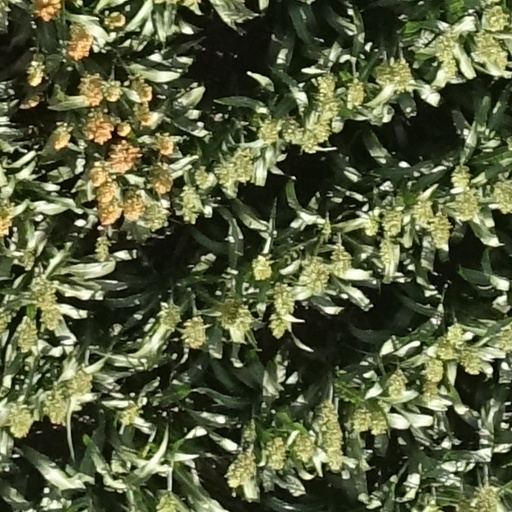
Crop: sorghum